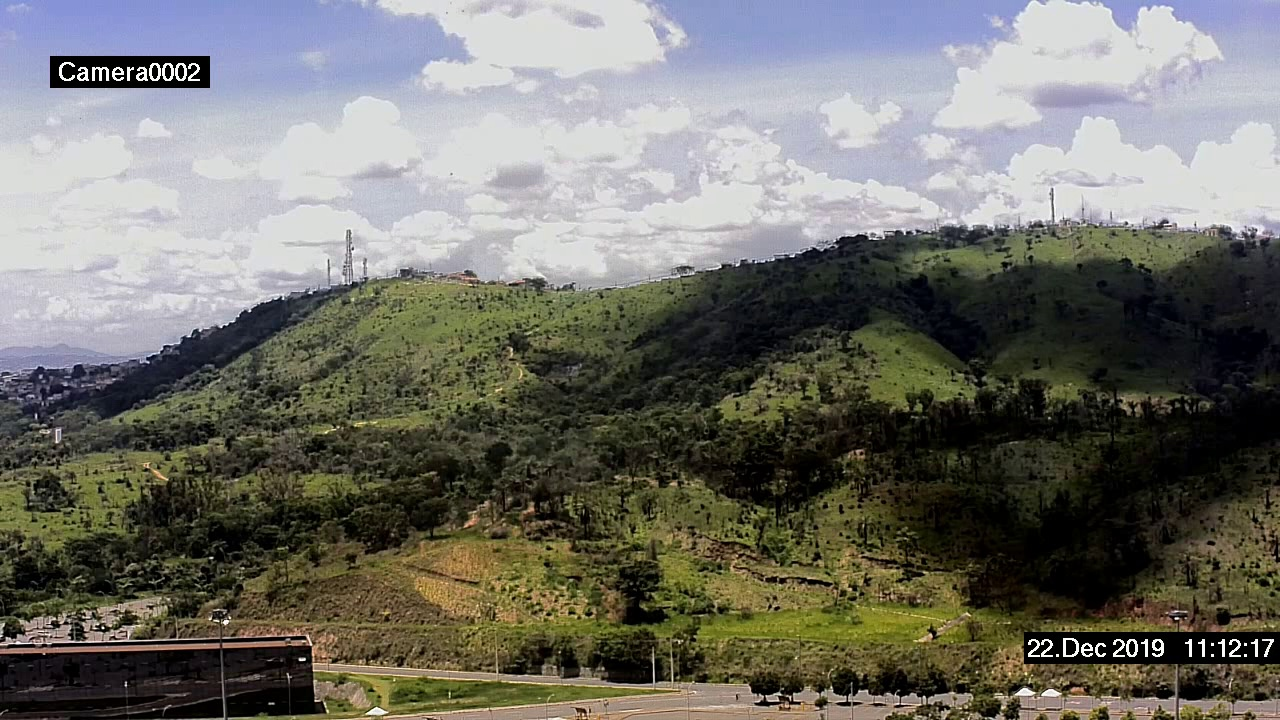
Fire: no
Smoke: no